ASM-135 ASAT

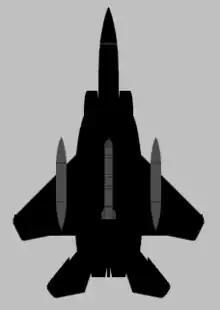
Drawing of an F-15A with an ASM-135 mounted on its centerline pylon

On 13 September 1985, Wilbert D. "Doug" Pearson, flying the "Celestial Eagle" F-15A 76-0084 launched an ASM-135 ASAT about west of Vandenberg Air Force Base and destroyed the Solwind P78-1 satellite flying at an altitude of . Prior to the launch, the F-15 — flying at Mach 1.22 — executed a zoom climb at an angle of 65 degrees. The ASM-135 ASAT was automatically launched at while the F-15 was flying at . The MHV collided with the Solwind P78-1 satellite at closing velocity of .